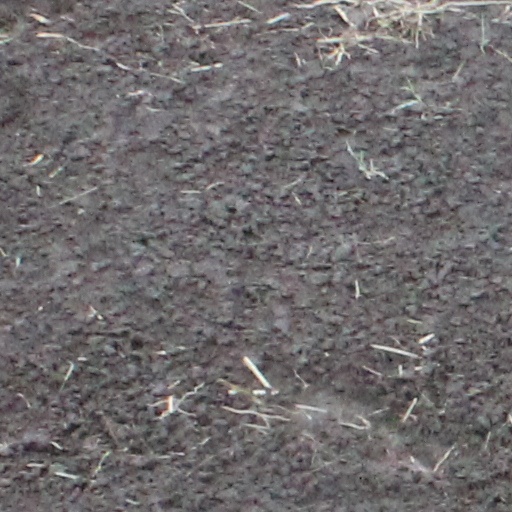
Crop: wheat